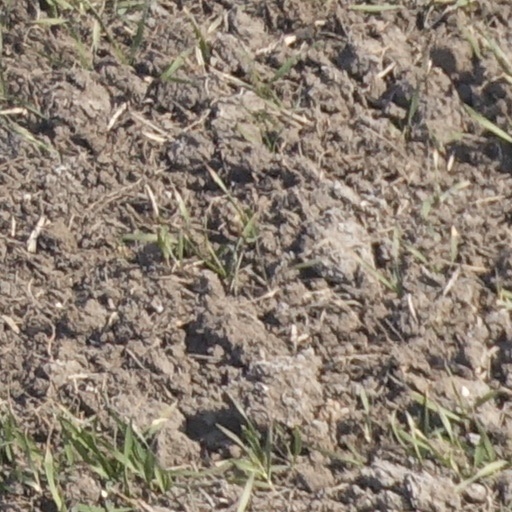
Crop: wheat